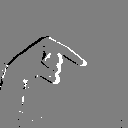
ASL letter: q